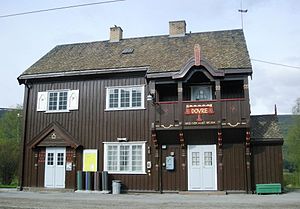
Dovre Station
Dovre Station er en jernbanestation på Dovrebanen, der ligger ved byområdet Dovre i Norge. Stationen består af to spor, en perron og en stationsbygning i brunmalet træ, der er opført efter tegninger af Arnstein Arneberg. Stationen betjenes kun af to tog om dagen i hver retning.